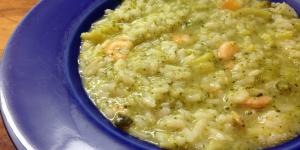
risotto de gambas y brocoli